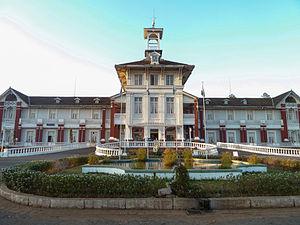
Une station de montagne ou ville d'altitude est un terme utilisé principalement en Asie coloniale, mais aussi en Afrique, pour désigner des villes situées à une altitude plus élevée que la plaine ou vallée voisines et qui furent fondées par les dirigeants coloniaux européens dans le but premier de préserver les coloniaux de la chaleur de l'été, les températures étant plus fraîches en altitude.